An Lushan rebellion

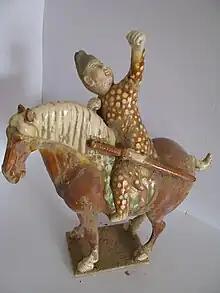
Tang dynasty mounted archer in the act of shooting

In July 756 An Lushan and his rebel forces captured Chang'an, an event that had a devastating effect upon this thriving metropolis. Before the revolt, estimates put the population within the city walls at from 800,000 to 1,000,000. Including small cities in the vicinity forming the metropolitan area, the census in 742 recorded 362,921 families with 1,960,188 persons. Much of the population fled at the approach of the rebels. Then the city was captured and looted by the rebel forces and the remaining population put in jeopardy.